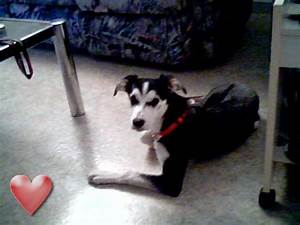
Label: cane